Non-economic damages caps

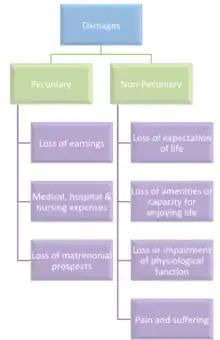
Chart illustrating the various categories of economic (pecuniary) and non-economic (non-pecuniary) damages that can be awarded in personal injury claims under Indian tort law.

Non-economic damages caps are intended to reduce the ability of courts and, in the few jurisdictions which continue to maintain juries in civil cases, juries to award excessive or otherwise large damages for subjective harm that cannot easily be objectively assessed. The rationale underlying such caps is to curtail the impact of excessive damages on plaintiffs, particularly in the context of lawsuits against private individuals or companies for negligence causing personal injury or property damage and against medical professionals for malpractice claims brought by patients. With regard to the former, proponents of tort reform argue that large and subjective awards of damages against individuals who did not necessarily intend to cause harm is fundamentally unjust as it can severely impact the defendant's financial independence while large and unpredictable awards against businesses can increase the legal cost of doing business thus leading to unsustainably higher prices for consumers and decreasing overall economic activity to the detriment of society at large. With regard to the latter, proponents of tort reform argue that large, unpredictable damages causes an increase in the cost of medical malpractice insurance for healthcare professionals and encourages the practice of defensive medicine whereby medical practitioners agree to unnecessary treatment in order to decrease the likelihood of future malpractice claims. Opponents of tort reform regard non-economic damages caps in both instances as unfair to plaintiffs, particularly in cases involving personal injuries whose financial cost to victims may greatly exceed acceptable economic damages. Additionally, opponents argue that limits on damages in cases of medical malpractice may create moral hazard as healthcare professionals face reduced liability. Consequently, the implementation of non-economic damages caps and decisions as to the extent to which different areas of tort law are subject to caps is more contentious than caps on purely punitive damages.